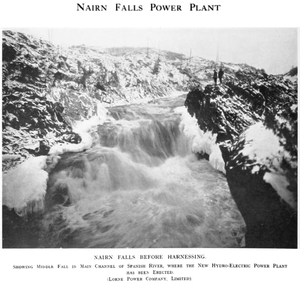
La cascade Nairn de la Rivière Spanish, avant sa disparition sous un barrage hydroélectrique construit par la Mond Nickel Company vers 1915.